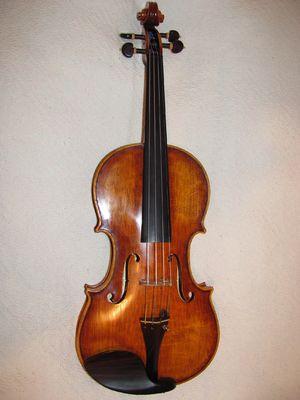
Johannes Klais Orgelbau est une société de conception, de fabrication et de réparation allemande d'orgue, fondée en 1882 par Johannes Klais à Bonn.
L'harmoniflûte est un petit instrument de musique à vent sur pied, à soufflet, à anches libres, et à clavier, proche cousin de l’accordéon et de l’harmonium.
Voici la liste des instruments de musique rencontrés en Indonésie, notamment dans les gamelans :
Le KARMA est un synthétiseur conçu et distribué par la société japonaise Korg depuis 2001.
Le barbitos est un instrument de musique de l'Antiquité apparenté à la lyre. Les cordes en étaient longues et grosses. Athénée attribue l'invention du barbitos à Anacréon, Horace à Alcée, d'autres à Terpandre. On jouait de cet instrument avec un plectre.